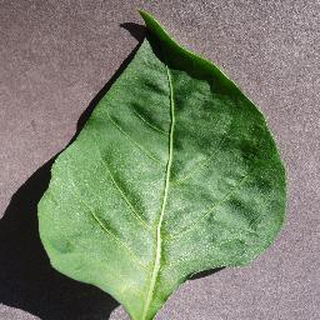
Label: healthy_bell_pepper